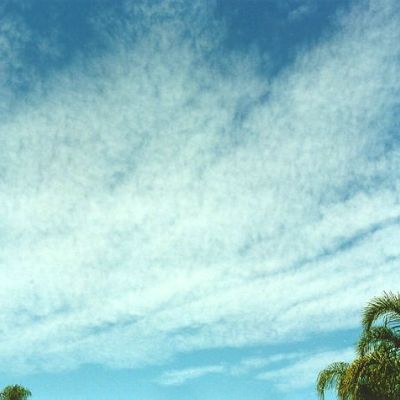
Cloud type: Cirrocumulus (Cc)